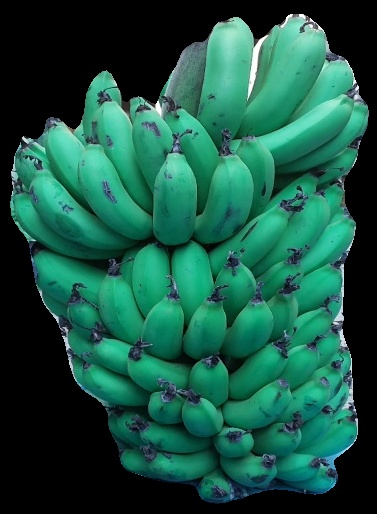
Variety: pachbale
Grade: grade2